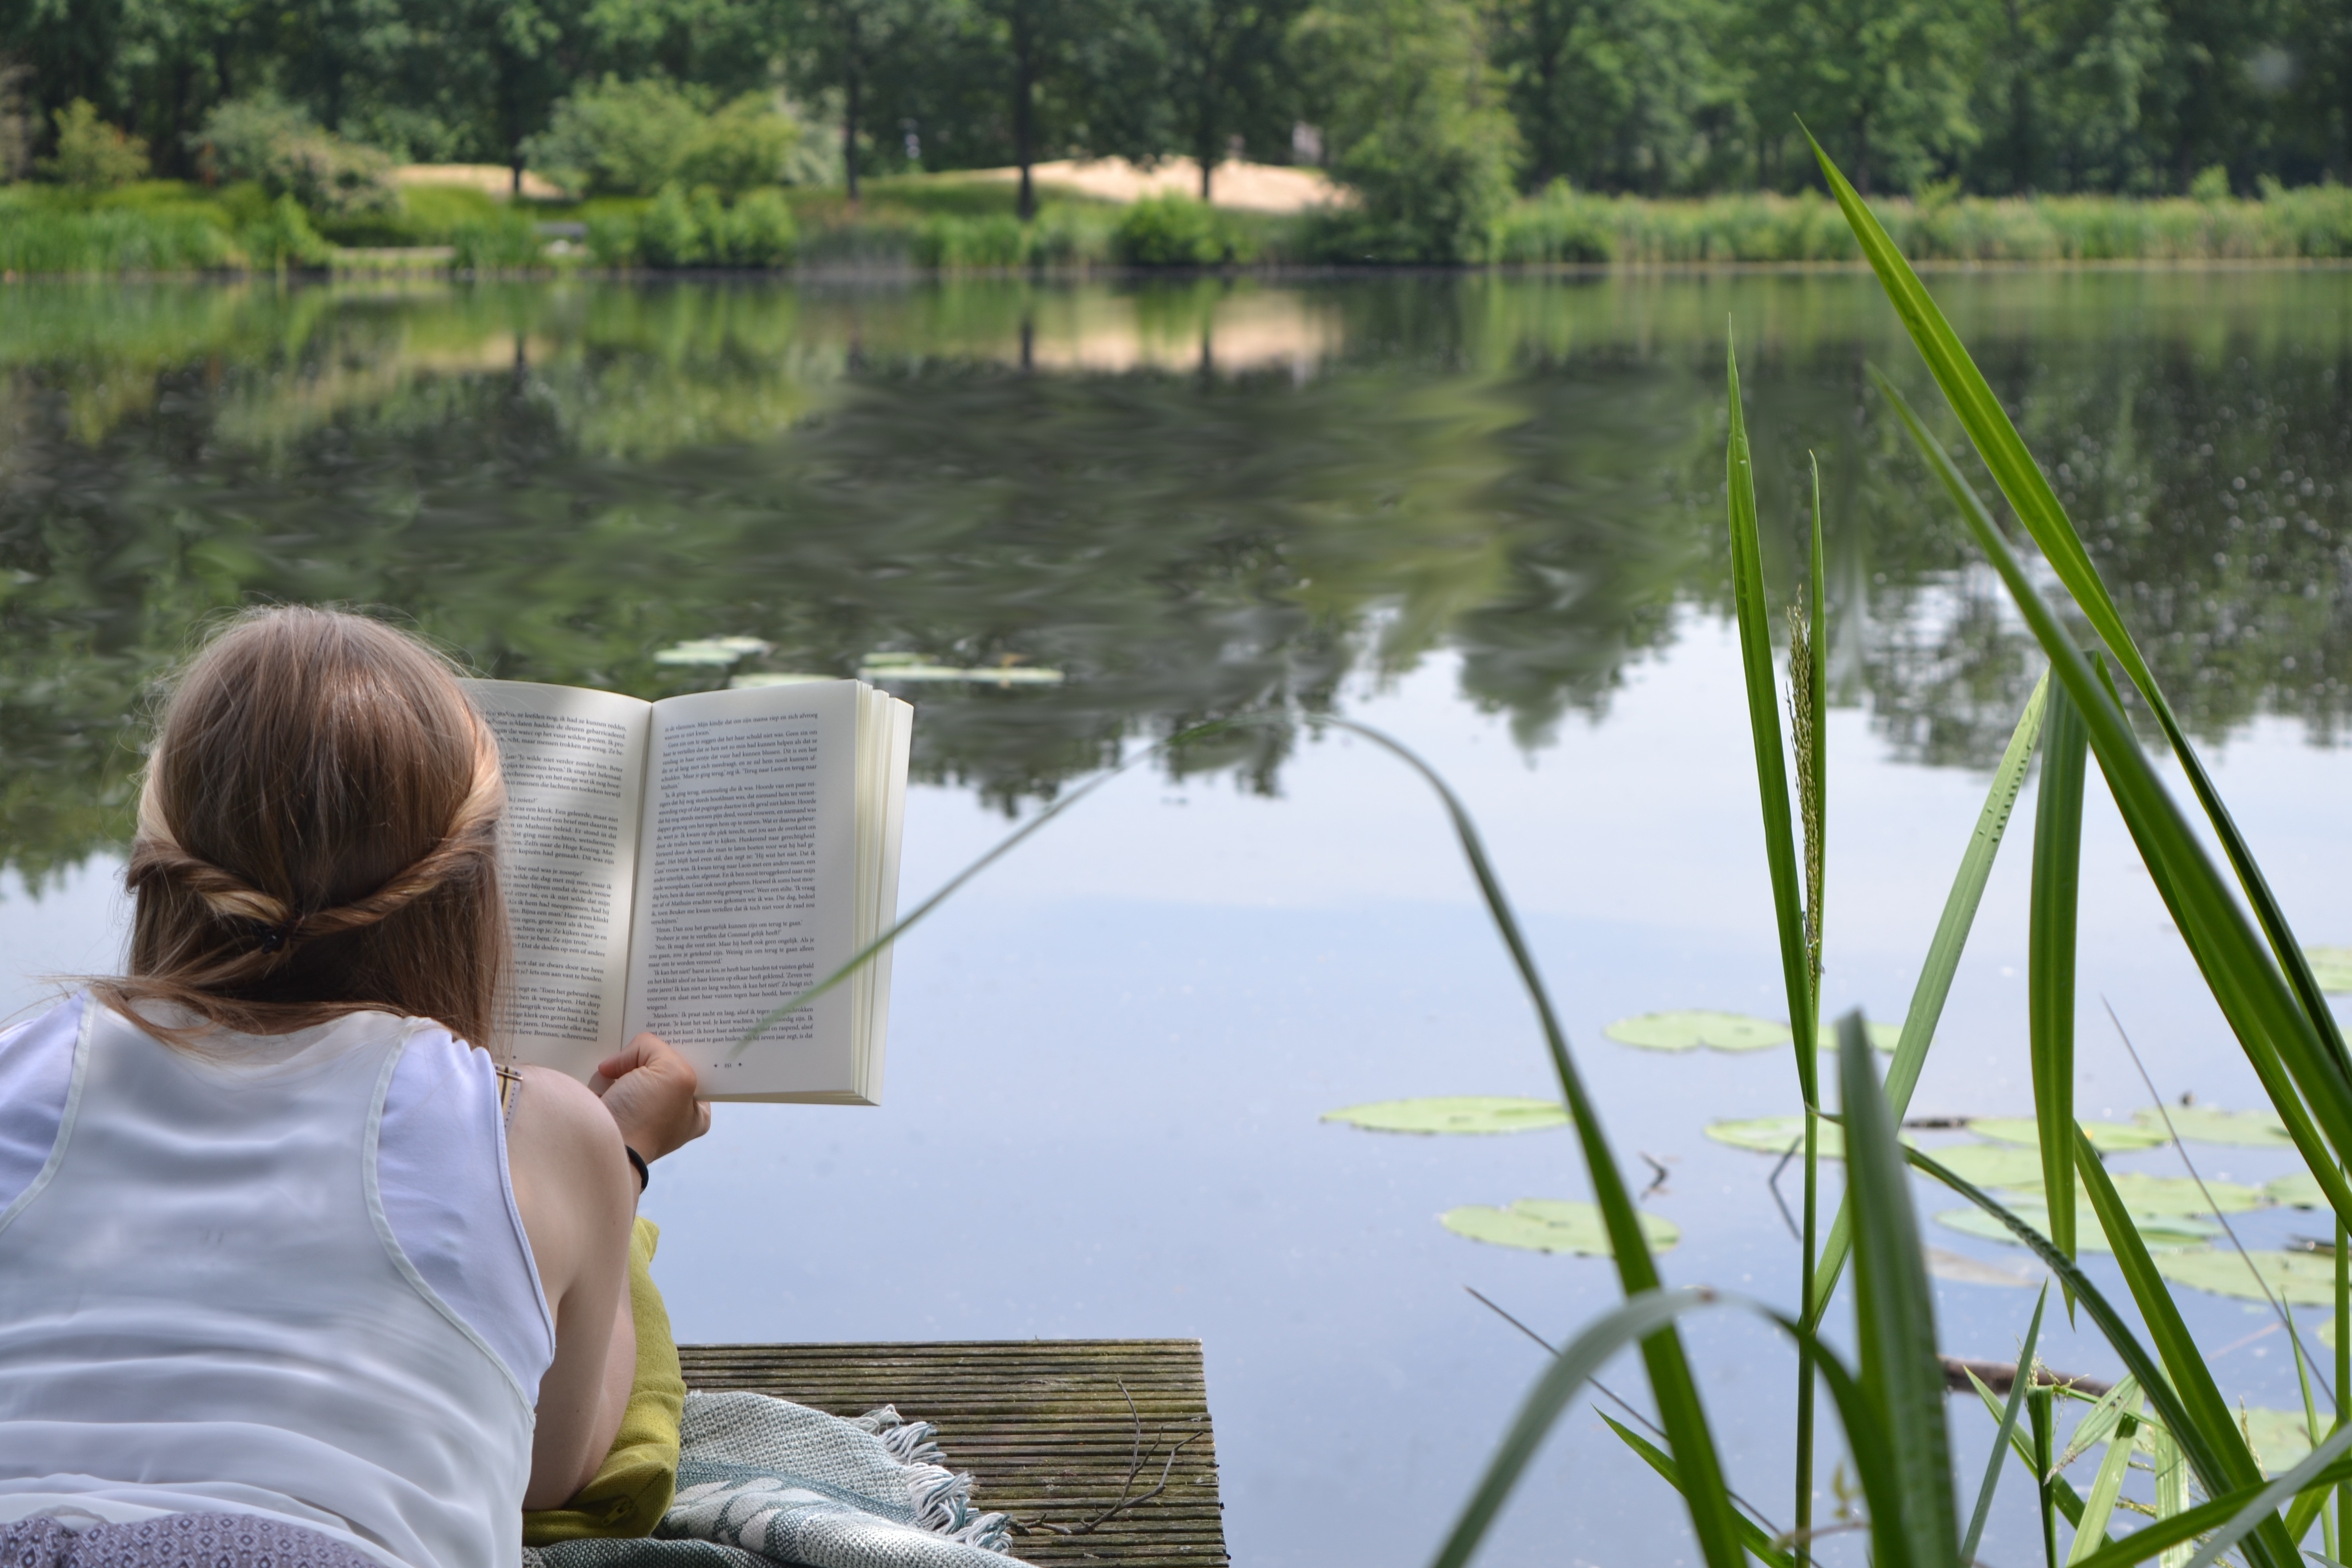
water, book, read, girl, woman, lake, reading, female, pond, relax, lifestyle, leisure, relaxation, literature, happy, wetland, fish pond